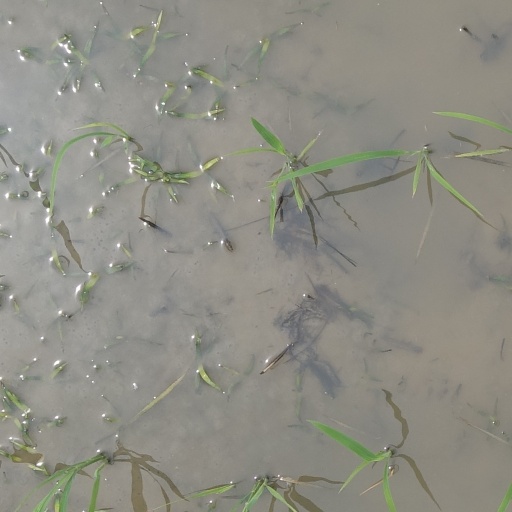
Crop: rice